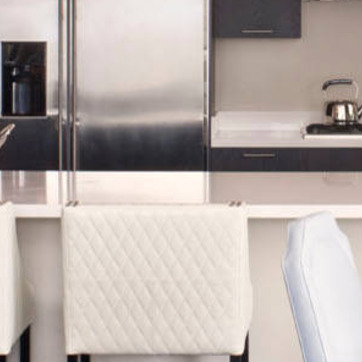
Material: polishedstone